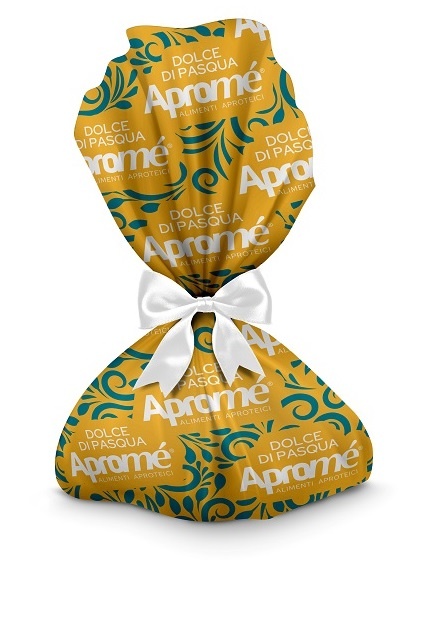
Aprome' Dolce Pasqua 500 G
Brand: EUROSPITAL SpA
Aprome' Dolce Pasqua 500 G Aprome' Zpw Apromè DOLCE DI PASQUA Descrizione Dolce di pasqua aproteico. Alimento a fini medici speciali. Indicato per la gestione dietetica dell’Insufficienza Renale Cronica (IRC). Indicato per la gestione dietetica della Fenilchetonuria. Indicato per la gestione dietetica della malattia di Parkinson (in terapia con Levodopa). Il prodotto, per la sua composizione, risulta idoneo per tutte e tre le categorie di pazienti. In particolare: il prodotto è stato appositamente formulato con ingredienti a ridotto tenore di proteine, sodio, fosforo e potassio per soddisfare le esigenze nutrizionali dei pazienti affetti da Insufficienza Renale Cronica; la composizione del prodotto presenta, in aggiunta, un ridotto apporto di fenilalanina per la gestione dietetica dei soggetti in condizioni di Fenilchetonuria. Inoltre il prodotto, grazie ad un tenore limitato di proteine, è adatto anche per la gestione dietetica di pazienti affetti dal Morbo di Parkinson in cura con Levodopa, in quanto non interferisce nell’assorbimento di questo aminoacido. Per il paziente in terapia con Levodopa deve essere valutato il grado di eventuale disfagia e le eventuali problematiche di malnutrizione per difetto che possono insorgere in condizioni di restrizione proteica. Ingredienti Burro ( latte ), scorze d'arancia candita (scorze d'arance 49%, sciroppo di glucosio-fruttosio, saccarosio; correttore di acidità: acido citrico; conservante: anidride solforosa), amido di mais, acqua, zucchero, fecola di patate, lievito madre (farina di riso, acqua, amido di mais, sale, fermenti lattici); emulsionanti: mono- e digliceridi degli acidi grassi; lievito di birra, zucchero in granelli; stabilizzante: glicerolo; addensanti: xanthan, gomma di guar, mandorle , sale; colorante naturale: luteina; aroma. Può contenere: uova , soia , arachidi e altra frutta a guscio . Caratteristiche nutrizionali Valori medi per 100 g Energia 388 kcal/1.624 kJ Grassi di cui acidi grassi saturi 20 g 14 g Carboidrati di cui zuccheri 50 g 22 g Proteine di cui fenilalanina 1,0 g 49,5 mg Fibre 1,8 g Sale 0,26 g Sodio 98 mg Potassio 45 mg Fosforo 34,8 mg Conservazione Conservare in un luogo fresco e asciutto lontano da fonti di calore e dalla luce del sole. Validità a confezionamento integro: 60 mesi. Formato Confezione da 500 g. Cod. DA15
Category: Food, Beverages & Tobacco > Food Items > Prepared Foods